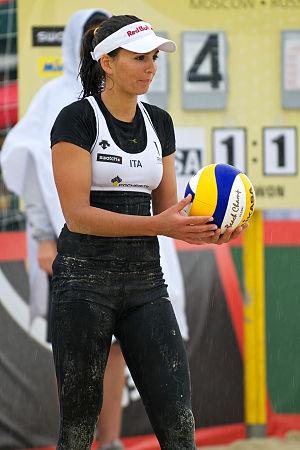
Marta Menegatti, née le 16 août 1990 à Rovigo, est une joueuse de beach-volley italienne, professionnelle depuis 2006. Elle a notamment été championne d'Europe de sa discipline.